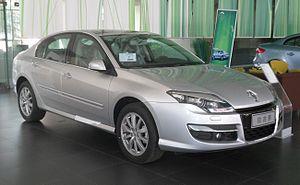
La Laguna III remplace la Laguna II, elle est conçue au Technocentre Renault, est commercialisée de 2007 à 2015. Elle est fabriquée sur le site de Sandouville.